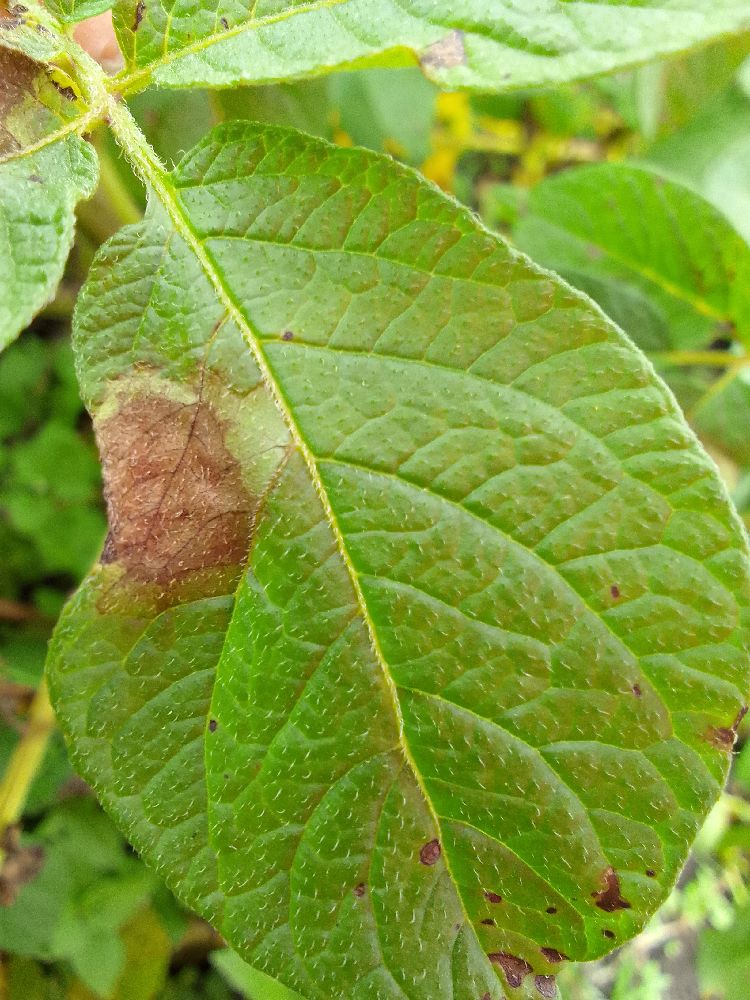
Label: Late blight